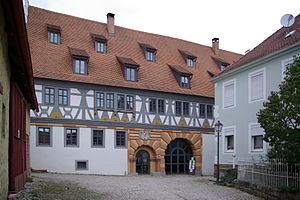
Prichsenstadt / Geografi / Inddeling
Prichsenstadt er en by i Landkreis Kitzingen i Regierungsbezirk Unterfranken, i den tyske delstat Bayern.